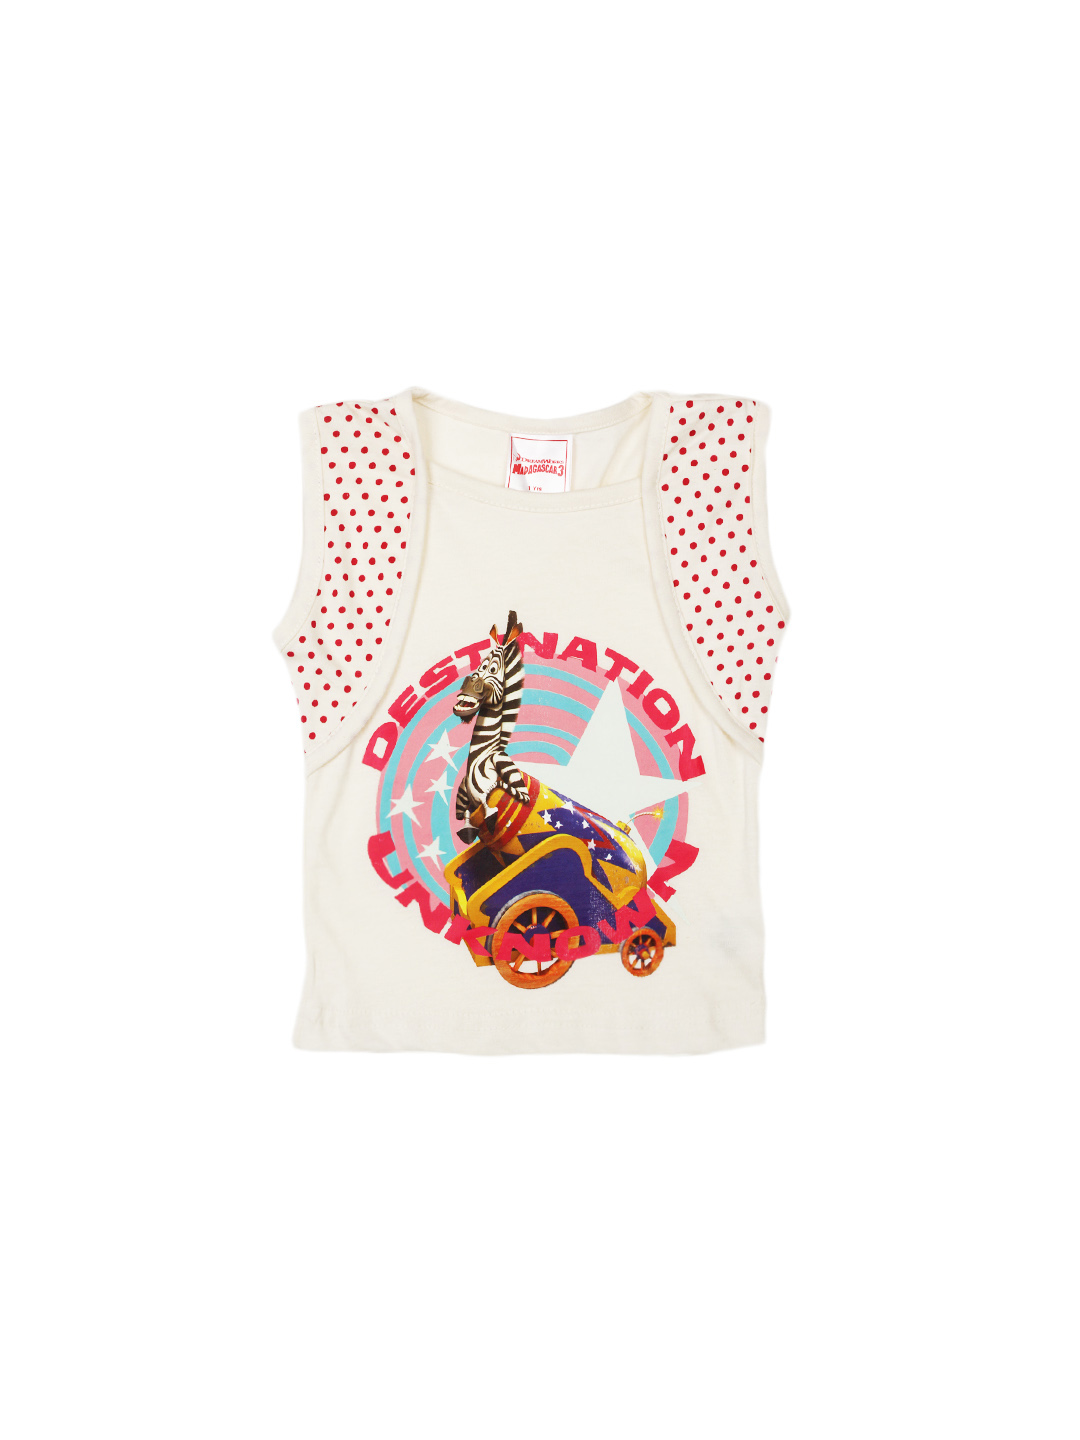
Madagascar3 Girls Off White Printed T-Shirt
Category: Apparel / Topwear / Tshirts
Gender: Girls
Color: Off White
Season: Summer 2012
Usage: Casual